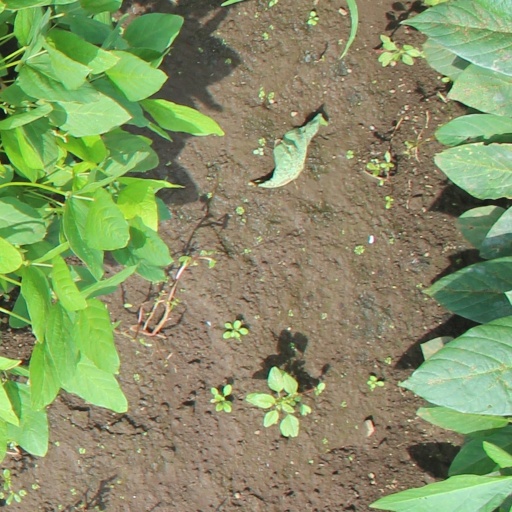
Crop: soybean